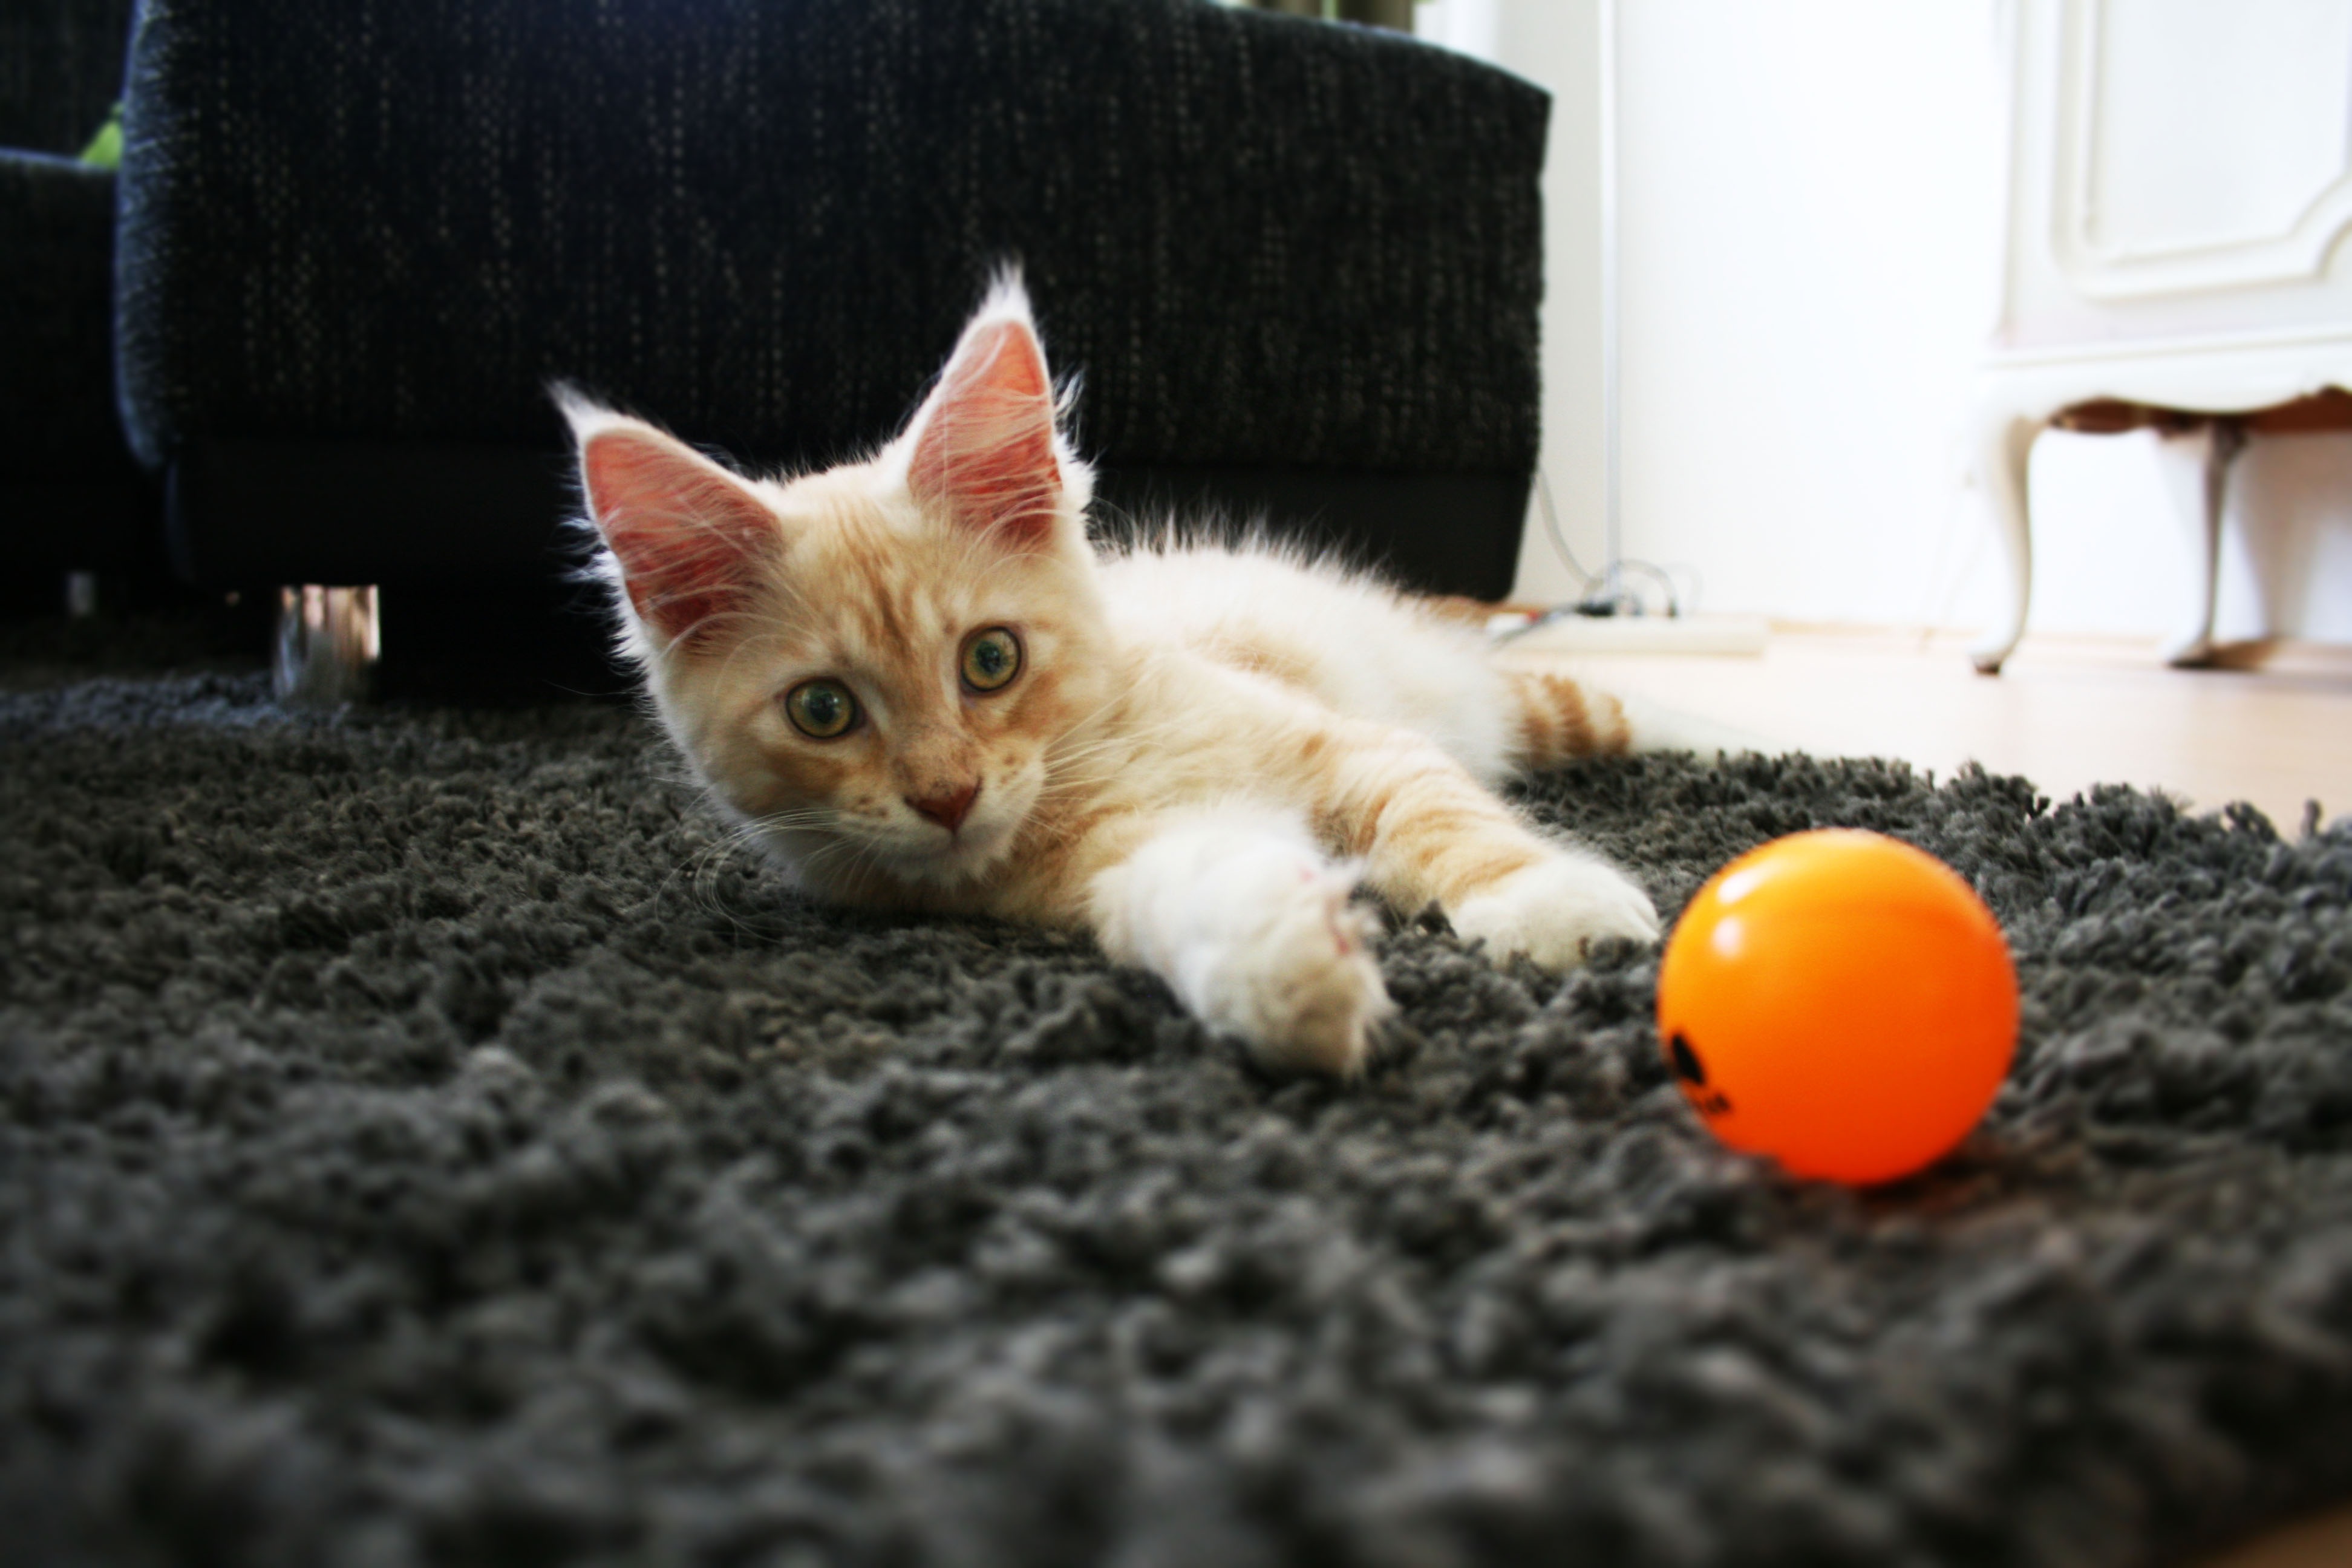
pet, kitten, cat, mammal, whiskers, adidas, animals, vertebrate, mieze, attention, domestic cat, maine coon, cat face, main coon, longhair cat, small to medium sized cats, cat like mammal